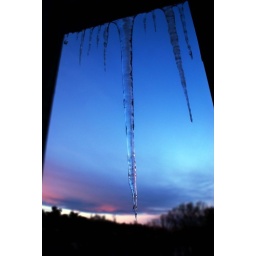
...looking out my second floor window in Sterling, MA